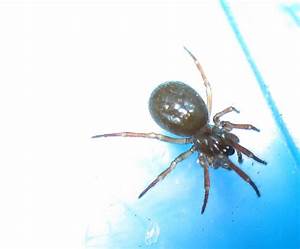
Label: spider